Andy Richter

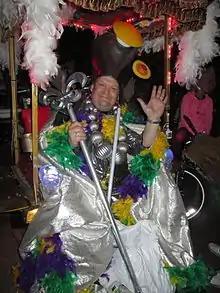
Andy Richter as "Pope" of the "Intergalactic Krewe of Chewbacchus" 2015 New Orleans Mardi Gras parade

In the late 1980s, Richter attended the University of Illinois at Urbana–Champaign and Columbia College Chicago as a film major. While at Columbia, he learned the basics of comedic acting and writing by starring in numerous student films and videos. After leaving Columbia in 1988, Richter worked as a production assistant on commercial shoots in Chicago. In 1989, he began taking classes at Chicago's Improv Olympic. He went from student to "House Performer" within a year. Richter branched out working with "The Comedy Underground" and the Annoyance Theatre. Richter wrote for the short-lived Jonathan Brandmeier television show.